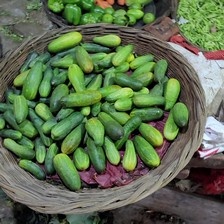
Label: cucumber